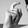
ASL letter: X